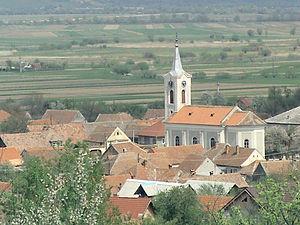
Racovița est une commune du județ de Sibiu, en Transylvanie, Roumanie.